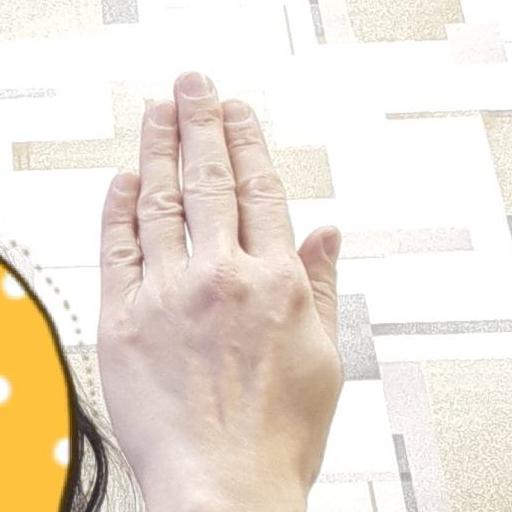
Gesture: stop_inverted